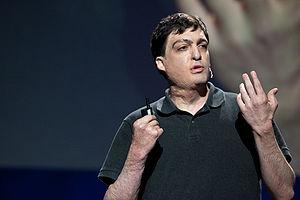
Dan Ariely lors d'une conférence TED en février 2009.